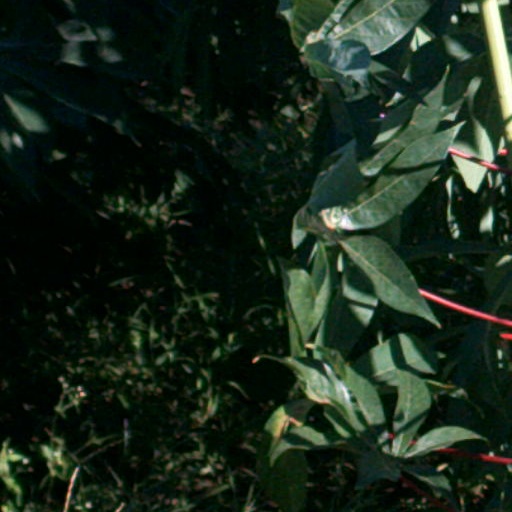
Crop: cassava